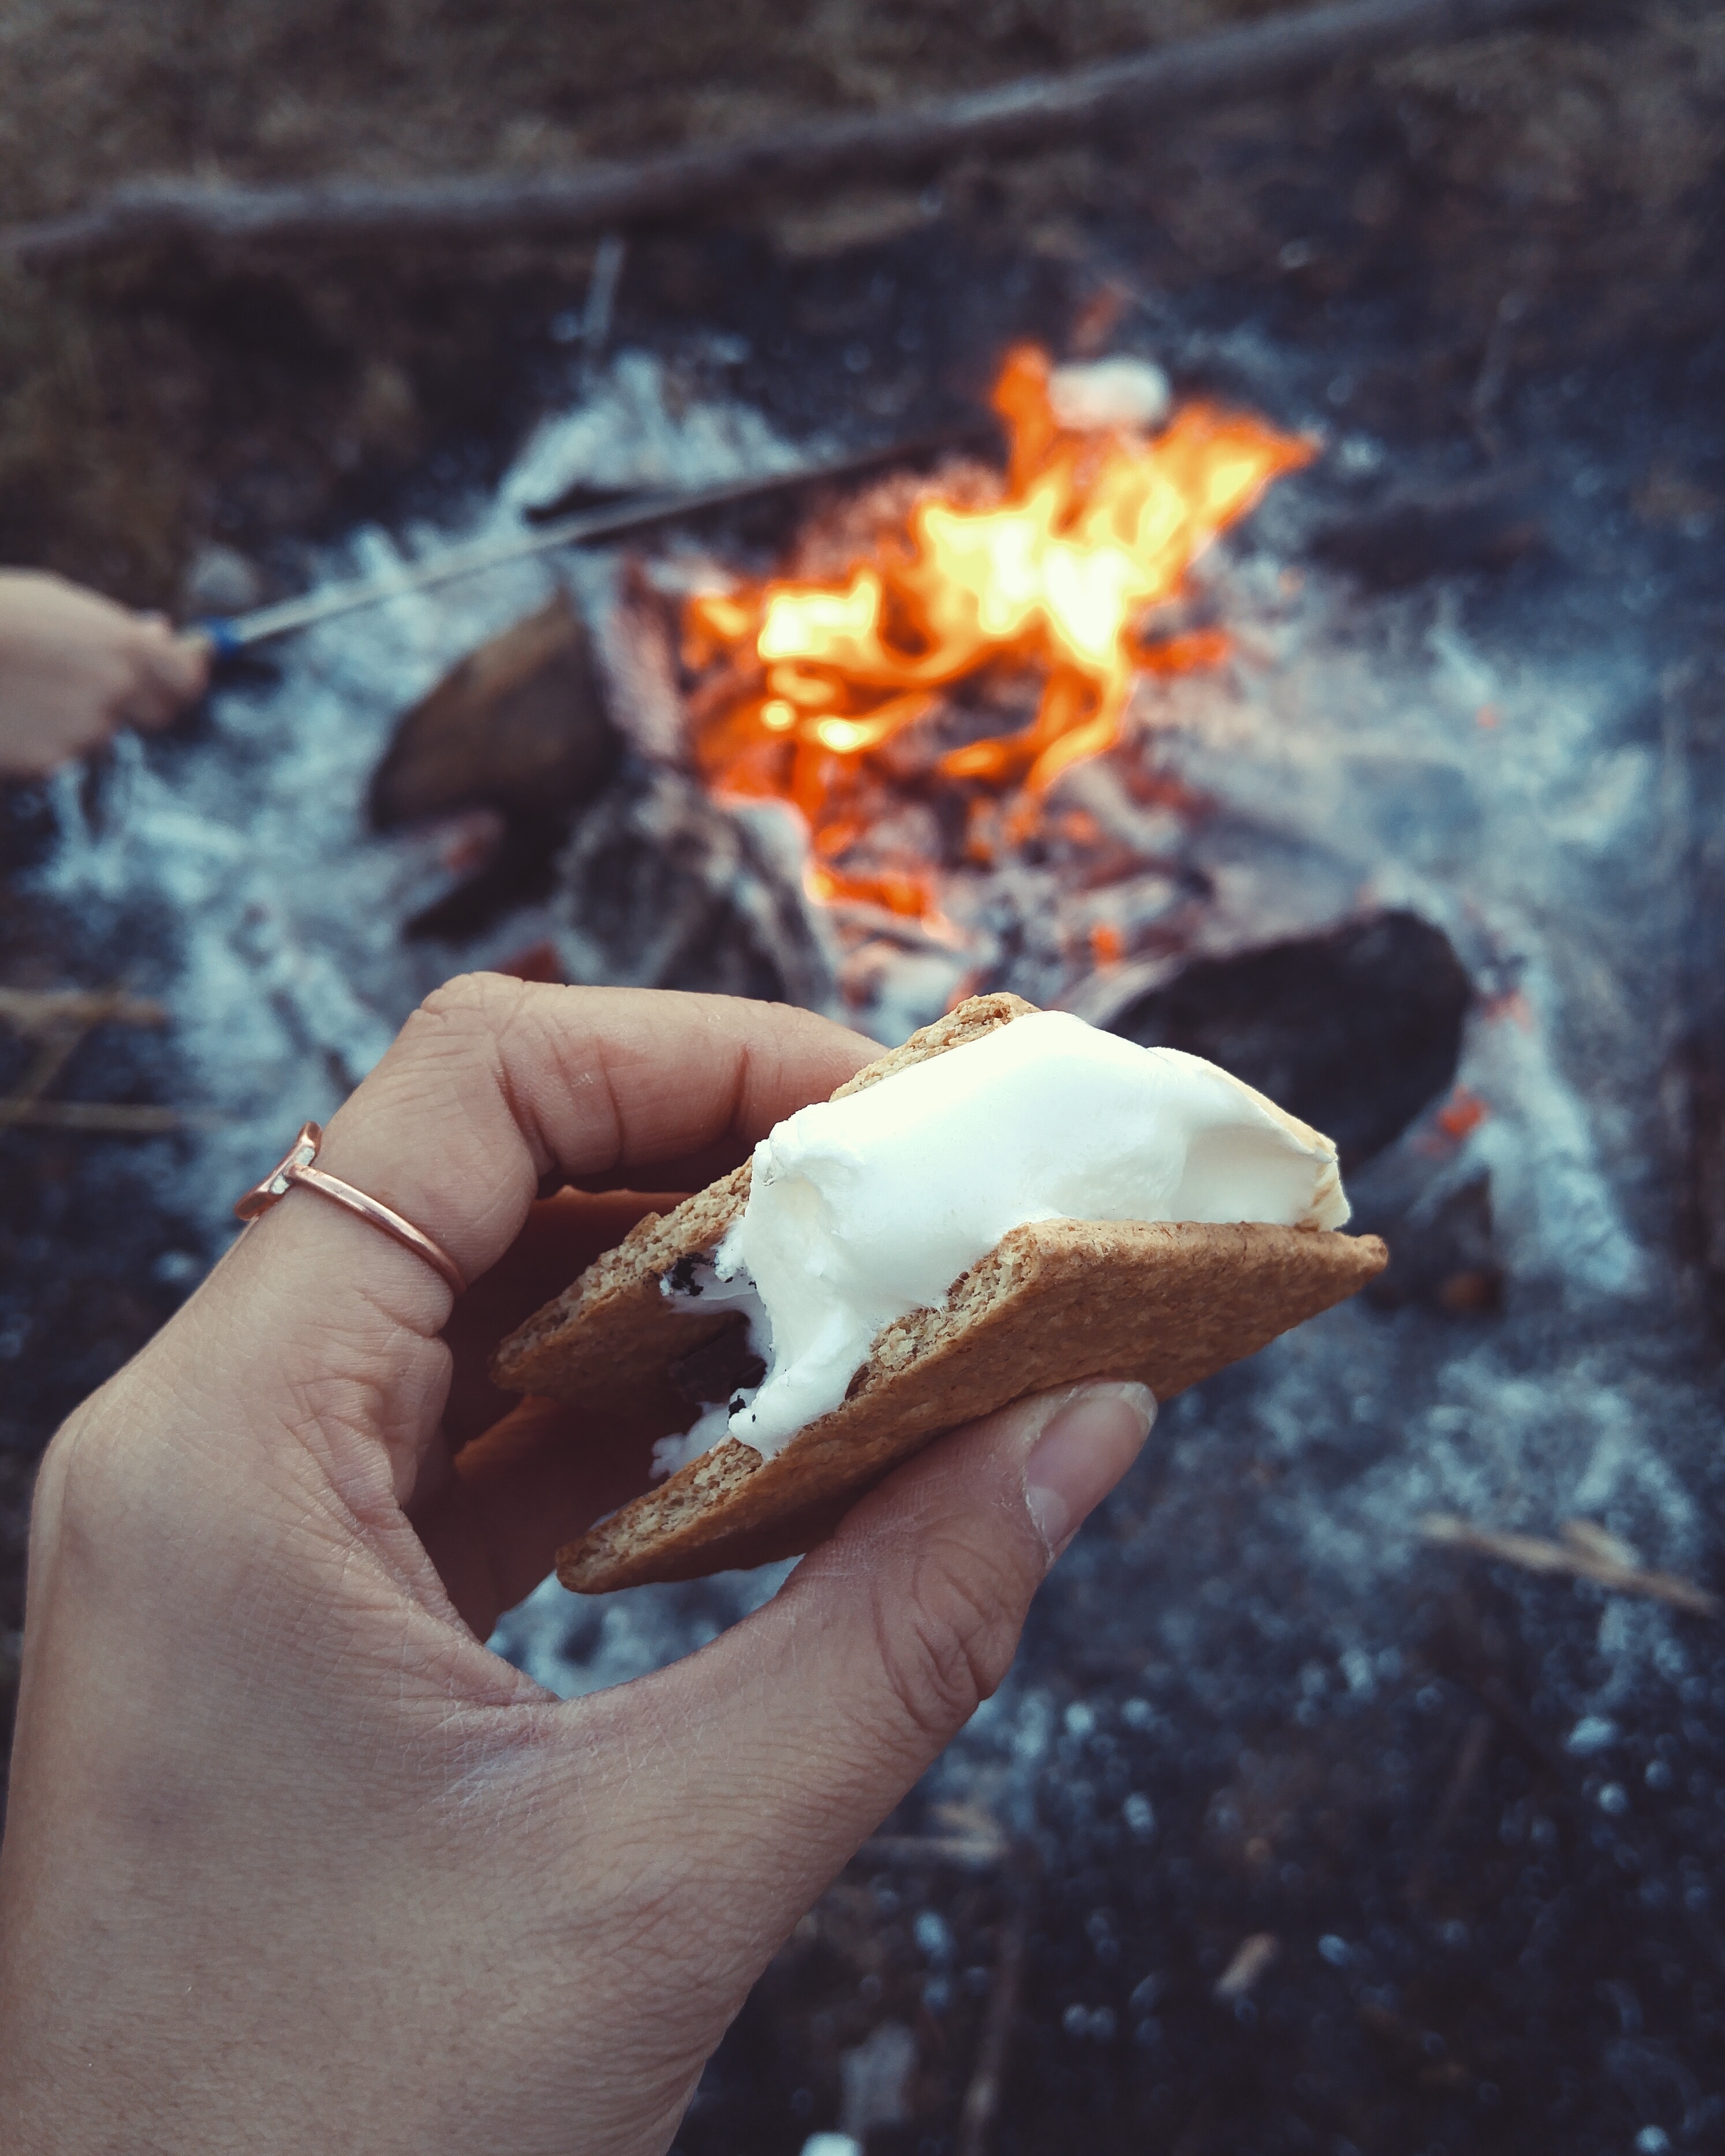
food, baking, dessert, snack food